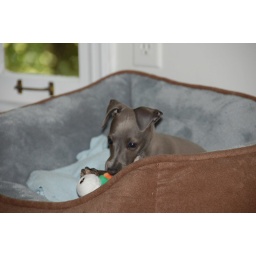
Lil dog in a big bed